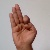
The image shows a hand gesture representing the letter 'F' in Indian Sign Language.